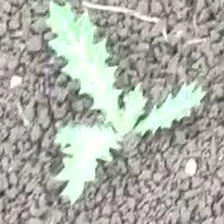
Weed species: Bilayat_(Mexicana_Argemone)